Question: Please indicate a possible affordance area of baseball bat that can be used for swinging
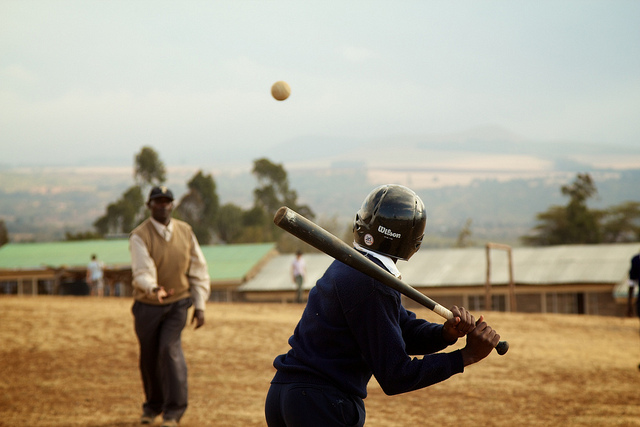
Answer: [428.5, 293, 516.5, 361]